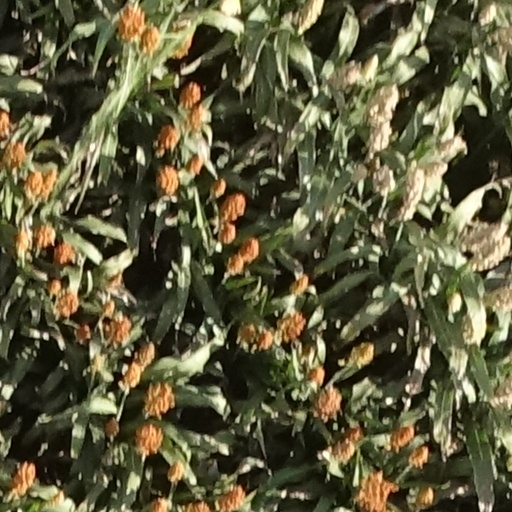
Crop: sorghum